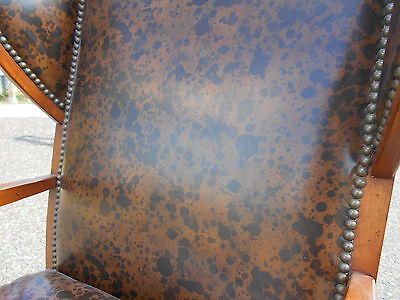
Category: chair